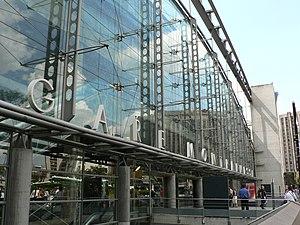
Transilien Paris Rive-Gauche est la « région » du Transilien, le réseau de trains d'Île-de-France de la Société nationale des chemins de fer français, qui gère partiellement les lignes C et U, et intégralement la ligne N, permettant la desserte de l'ouest et le sud-ouest de l'Île-de-France. Les lignes N et U ont une direction commune.
La gare de Paris-Montparnasse, dite aussi gare Montparnasse, est l'une des six grandes gares ferroviaires terminus parisiennes. Elle est située à Montparnasse, sur la rive gauche de la Seine, à cheval sur les 14ᵉ et 15ᵉ arrondissements.
Le réseau express régional d'Île-de-France, couramment appelé « RER » en France, est un réseau de transport en commun au gabarit ferroviaire desservant Paris et son agglomération, faisant partiellement partie du réseau régional dénommé Transilien. Constitué de cinq lignes, il comporte 249 points d'arrêt pour 587 km de voies et est fréquenté par 2,7 millions de voyageurs par jour. Pour des raisons historiques, une partie du réseau est gérée par la RATP tandis que le reste fait partie du réseau SNCF.
Les portes de Paris correspondent aux différents points d'entrée dans la capitale française à travers les enceintes successives qui l'ont entourée. Les portes les plus récentes sont celles liées à l'enceinte de Thiers, que l'on retrouve dans la dénomination des sorties routières du boulevard périphérique ; les portes plus anciennes se situent dans Paris intra-muros.